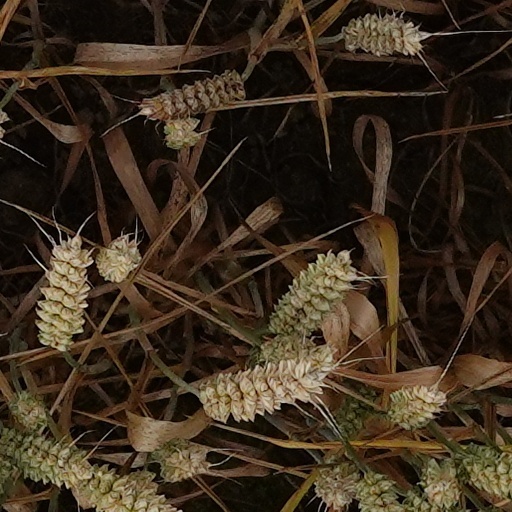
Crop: wheat